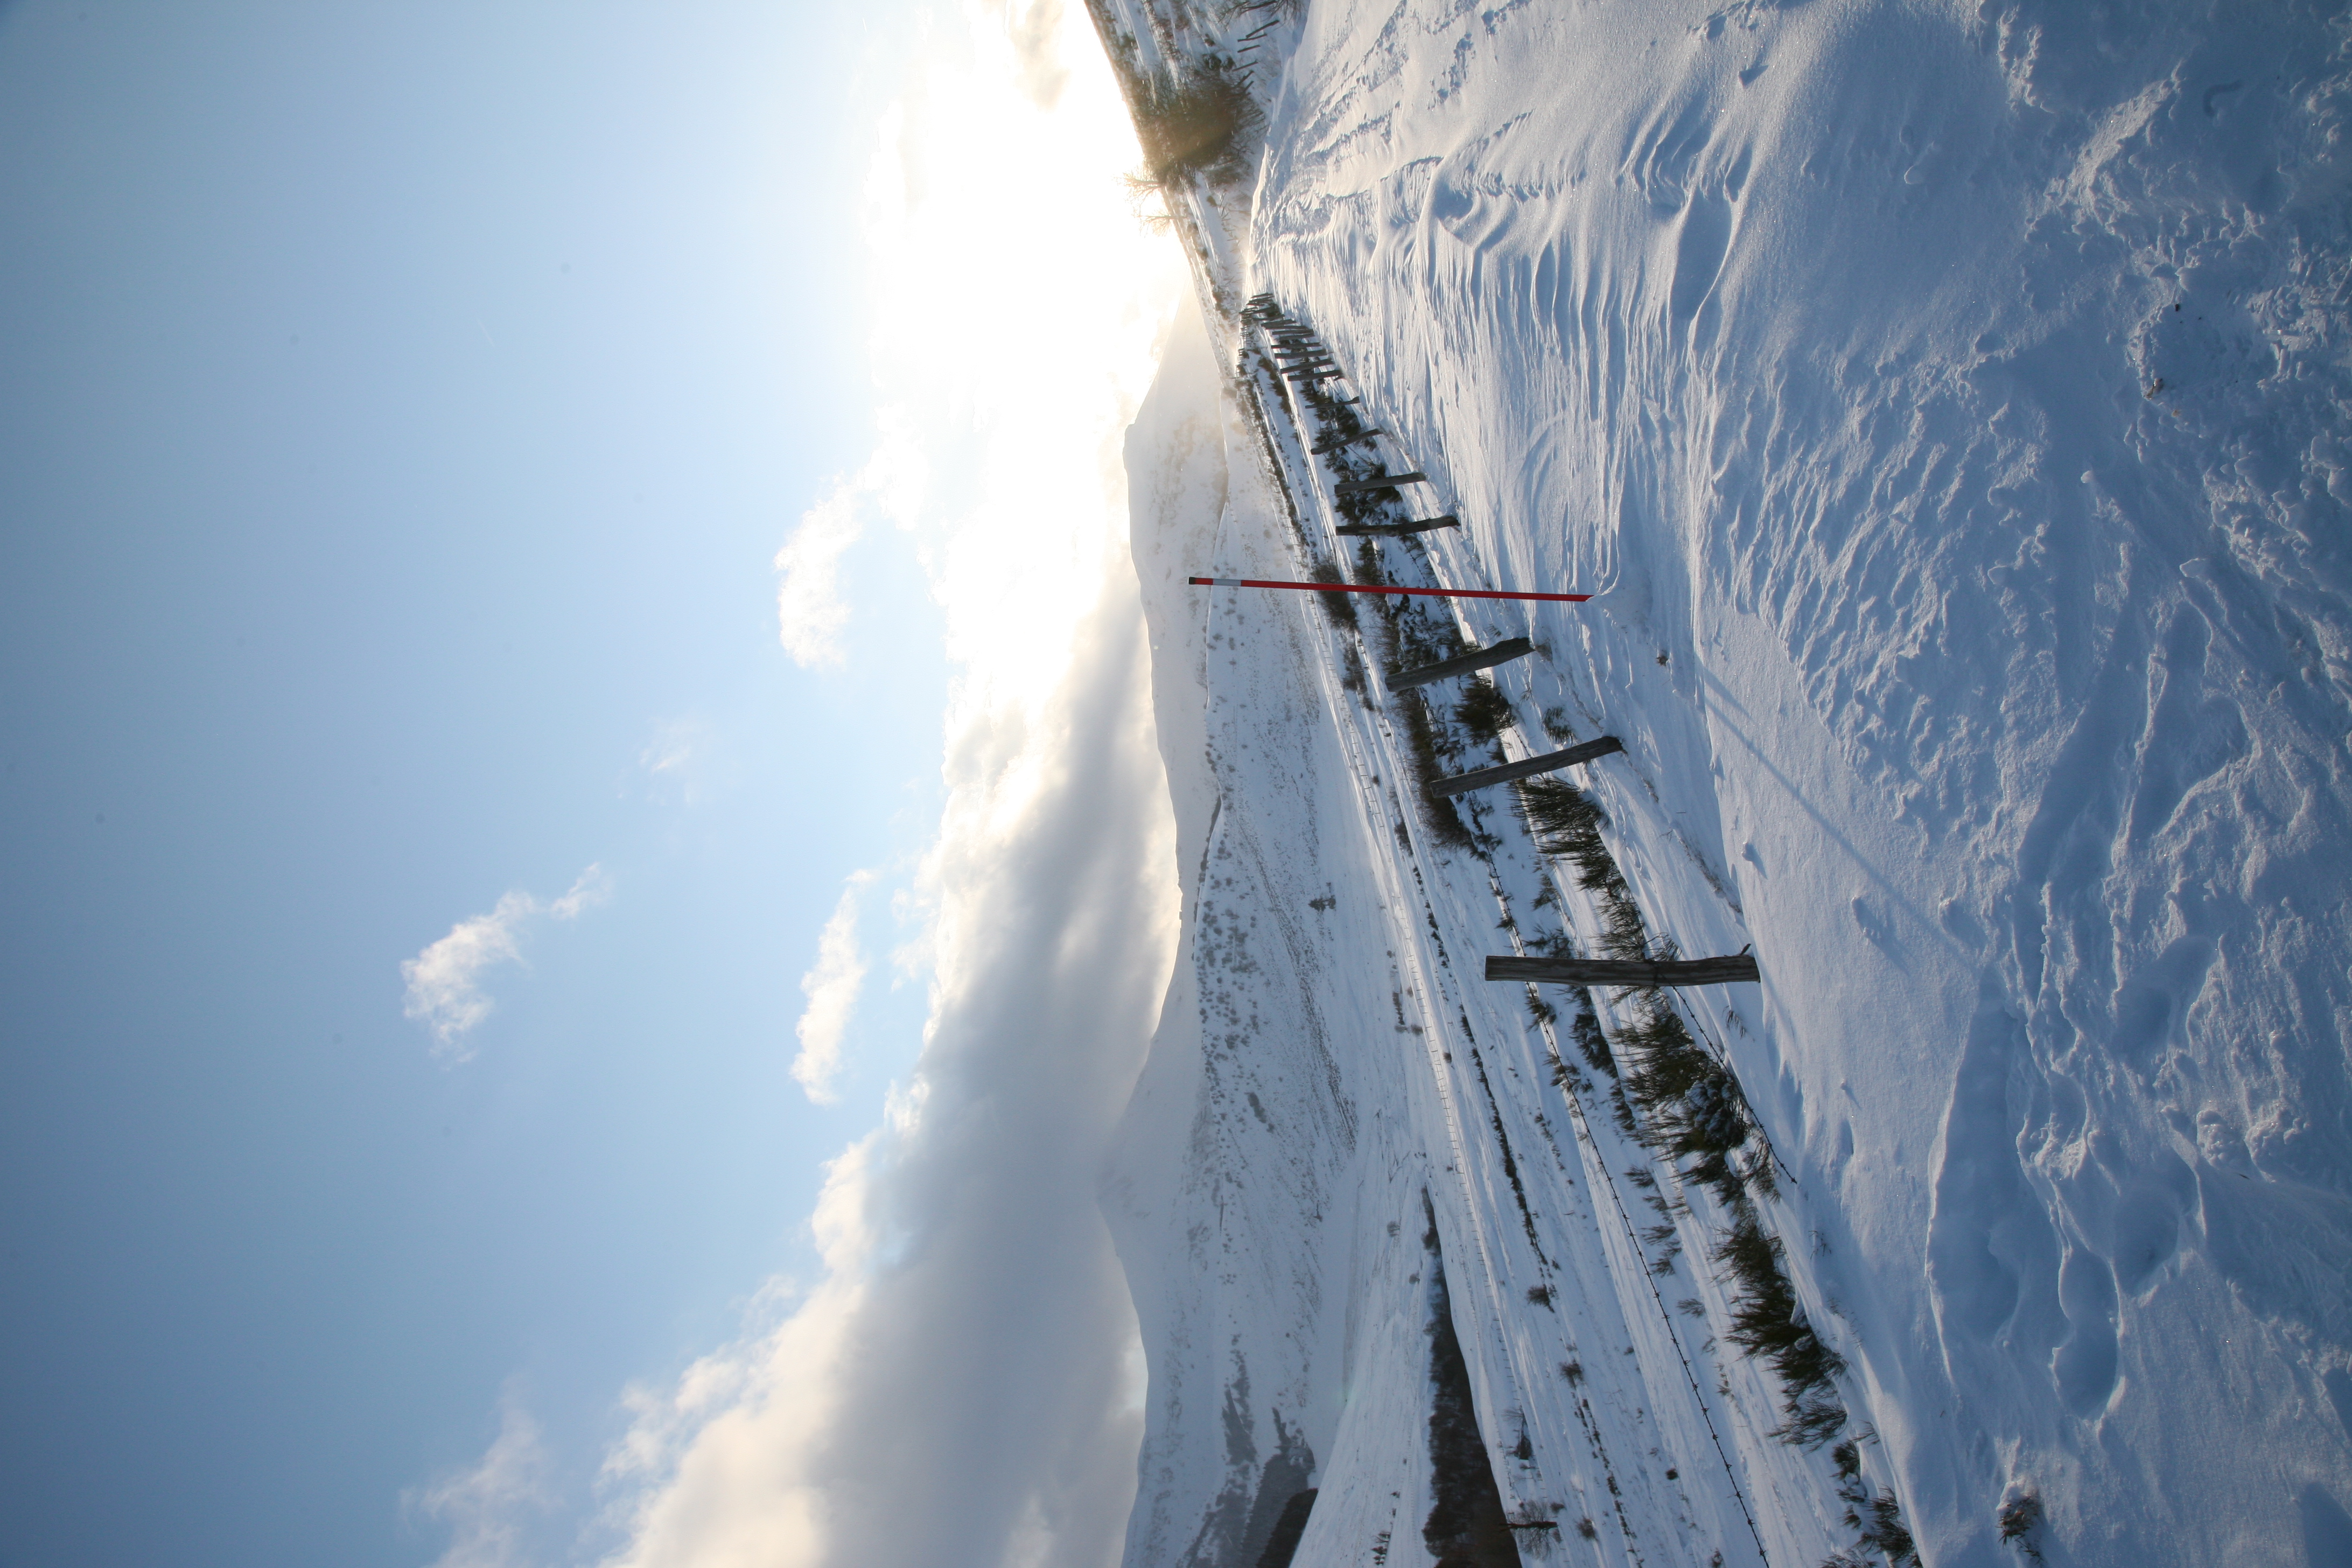
mountain, snow, winter, cloud, sky, sunlight, morning, valley, mountain range, france, ice, weather, arctic, season, ridge, summit, auvergne, hiver, alps, ski, montagne, valle, piste, freezing, murat, cantal, puymary, dienne, d680, ski touring, ski equipment, mountainous landforms